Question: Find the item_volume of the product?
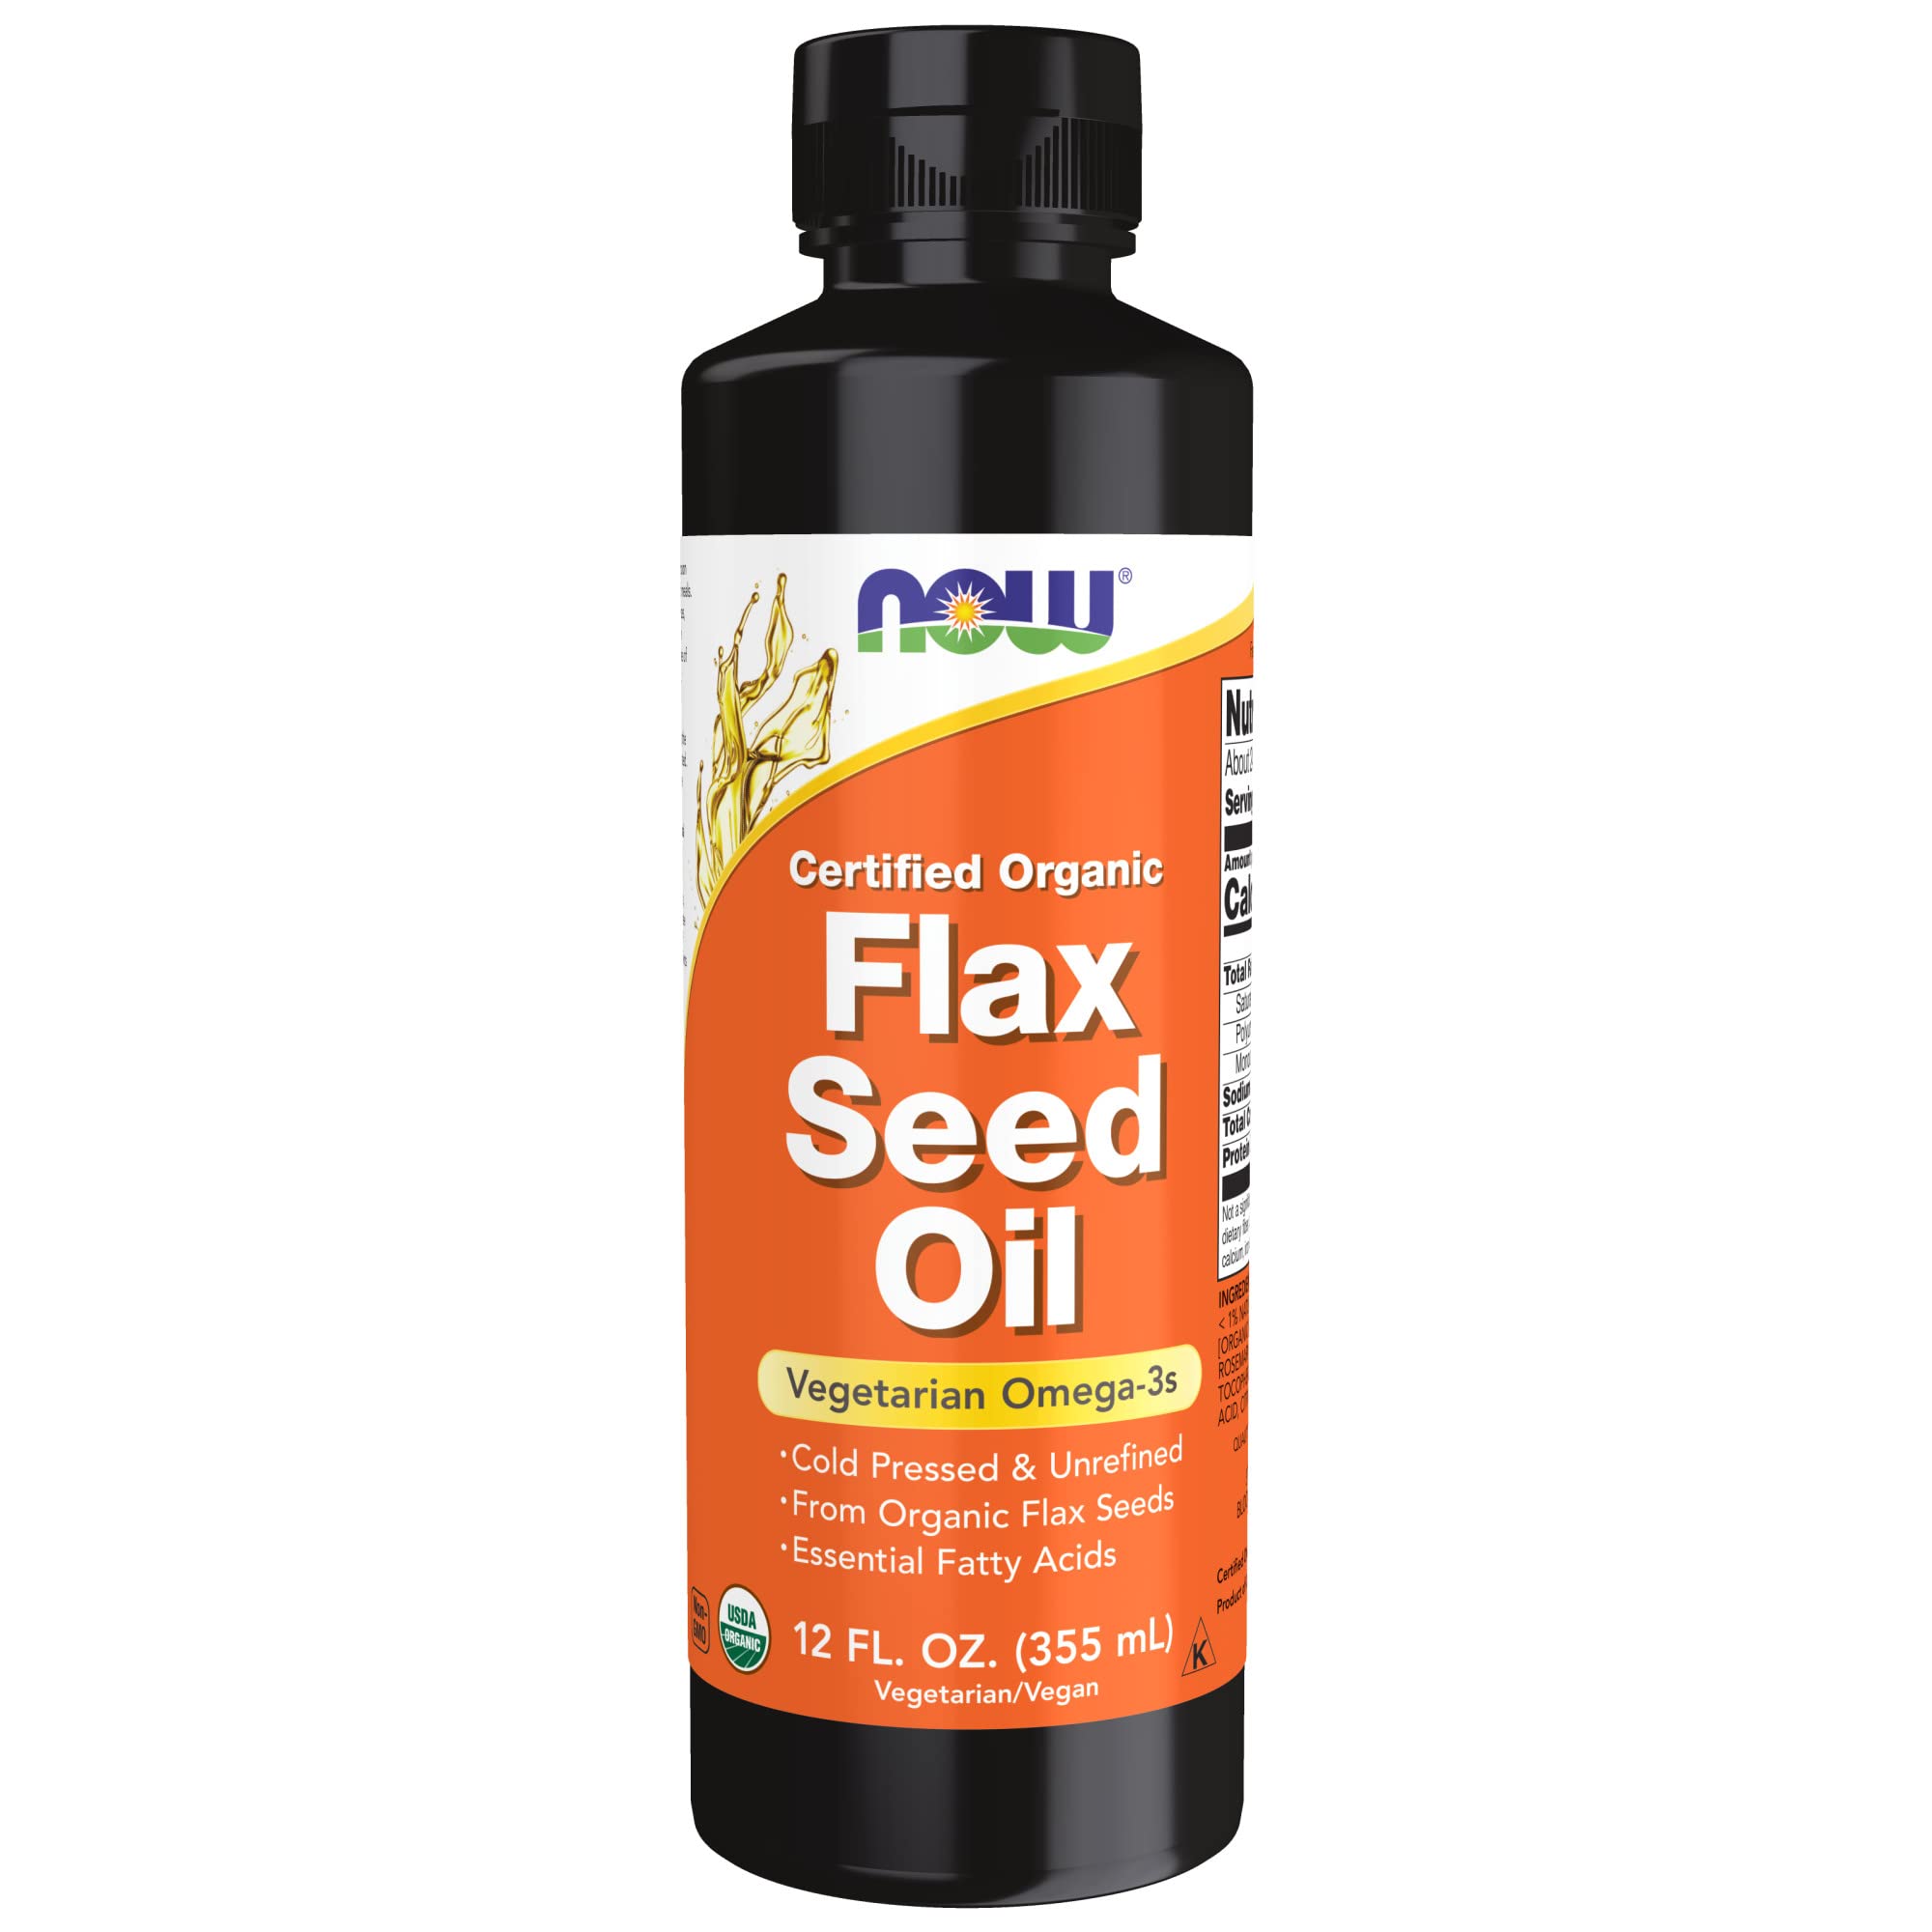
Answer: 12.0 fluid ounce